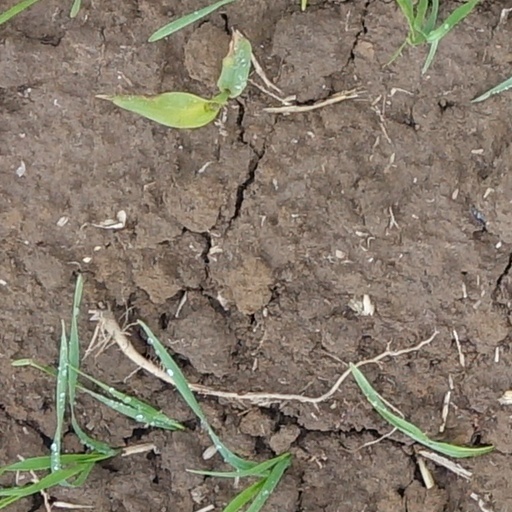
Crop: wheat